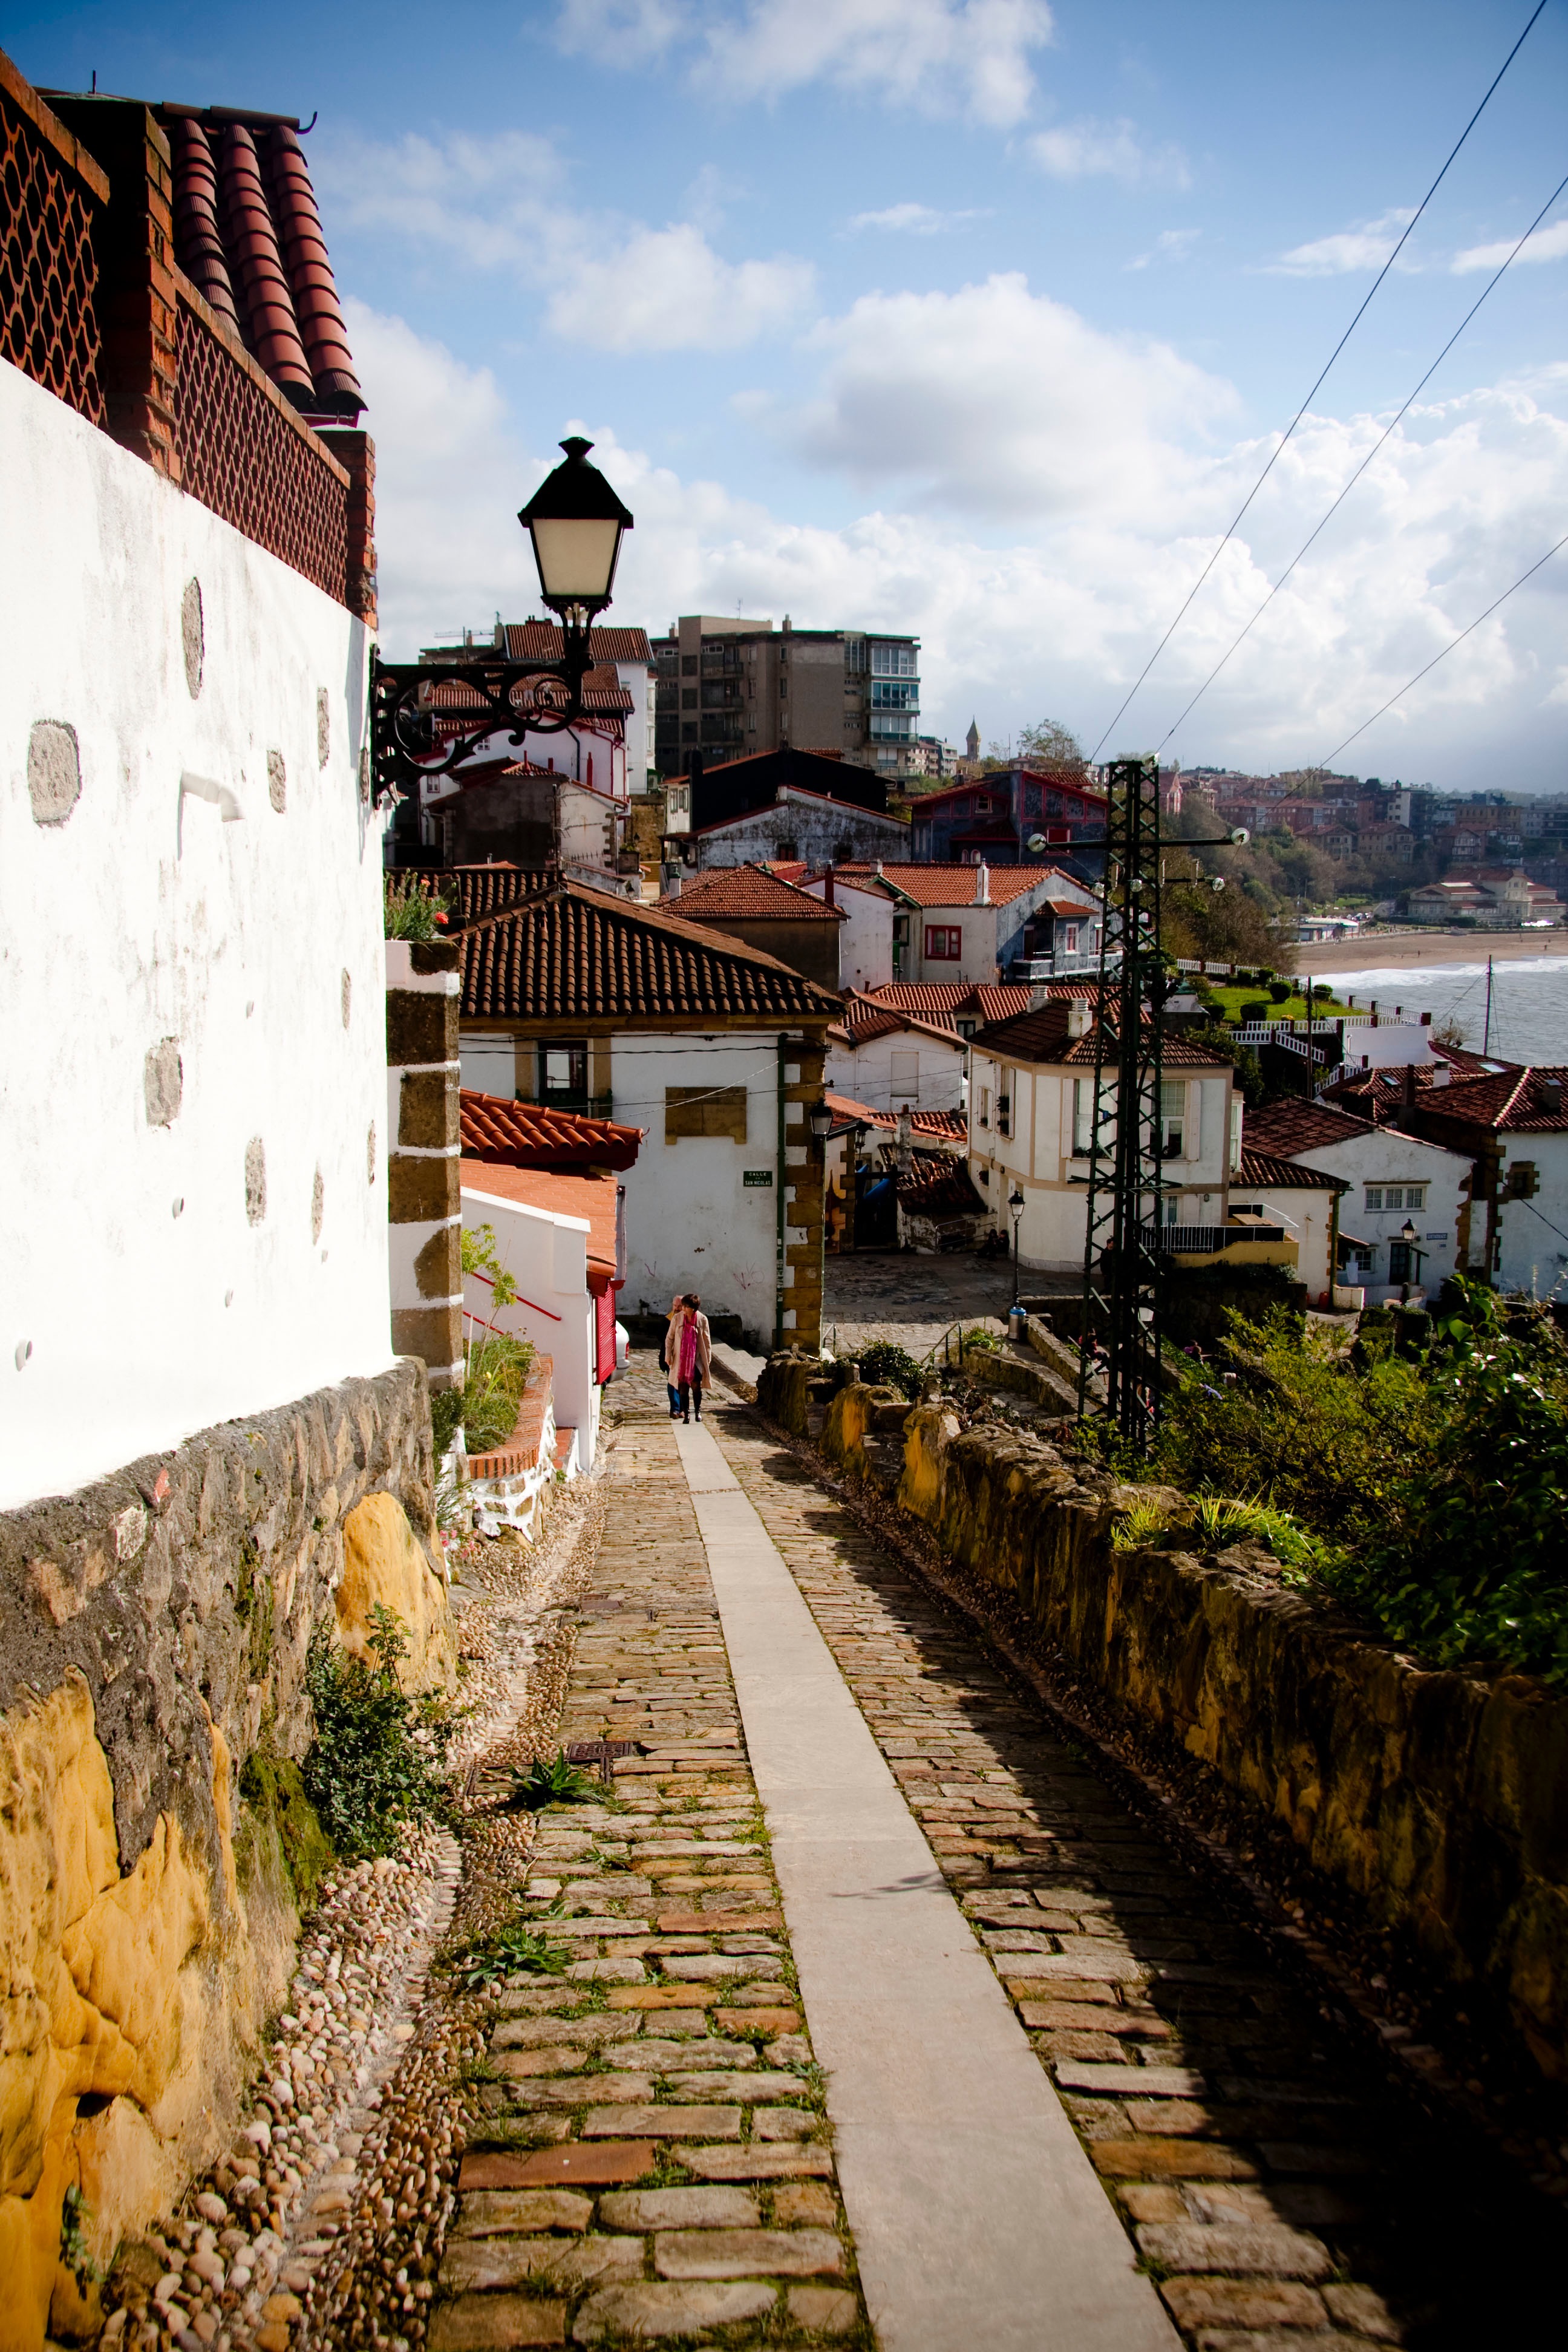
street, house, town, vacation, travel, village, tourism, neighbourhood, rural area, urban area, residential area, human settlement